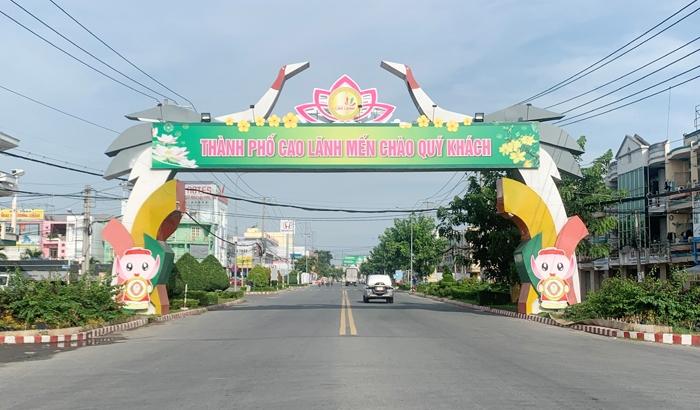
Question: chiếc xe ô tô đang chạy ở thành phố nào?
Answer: thành phố cao lãnh